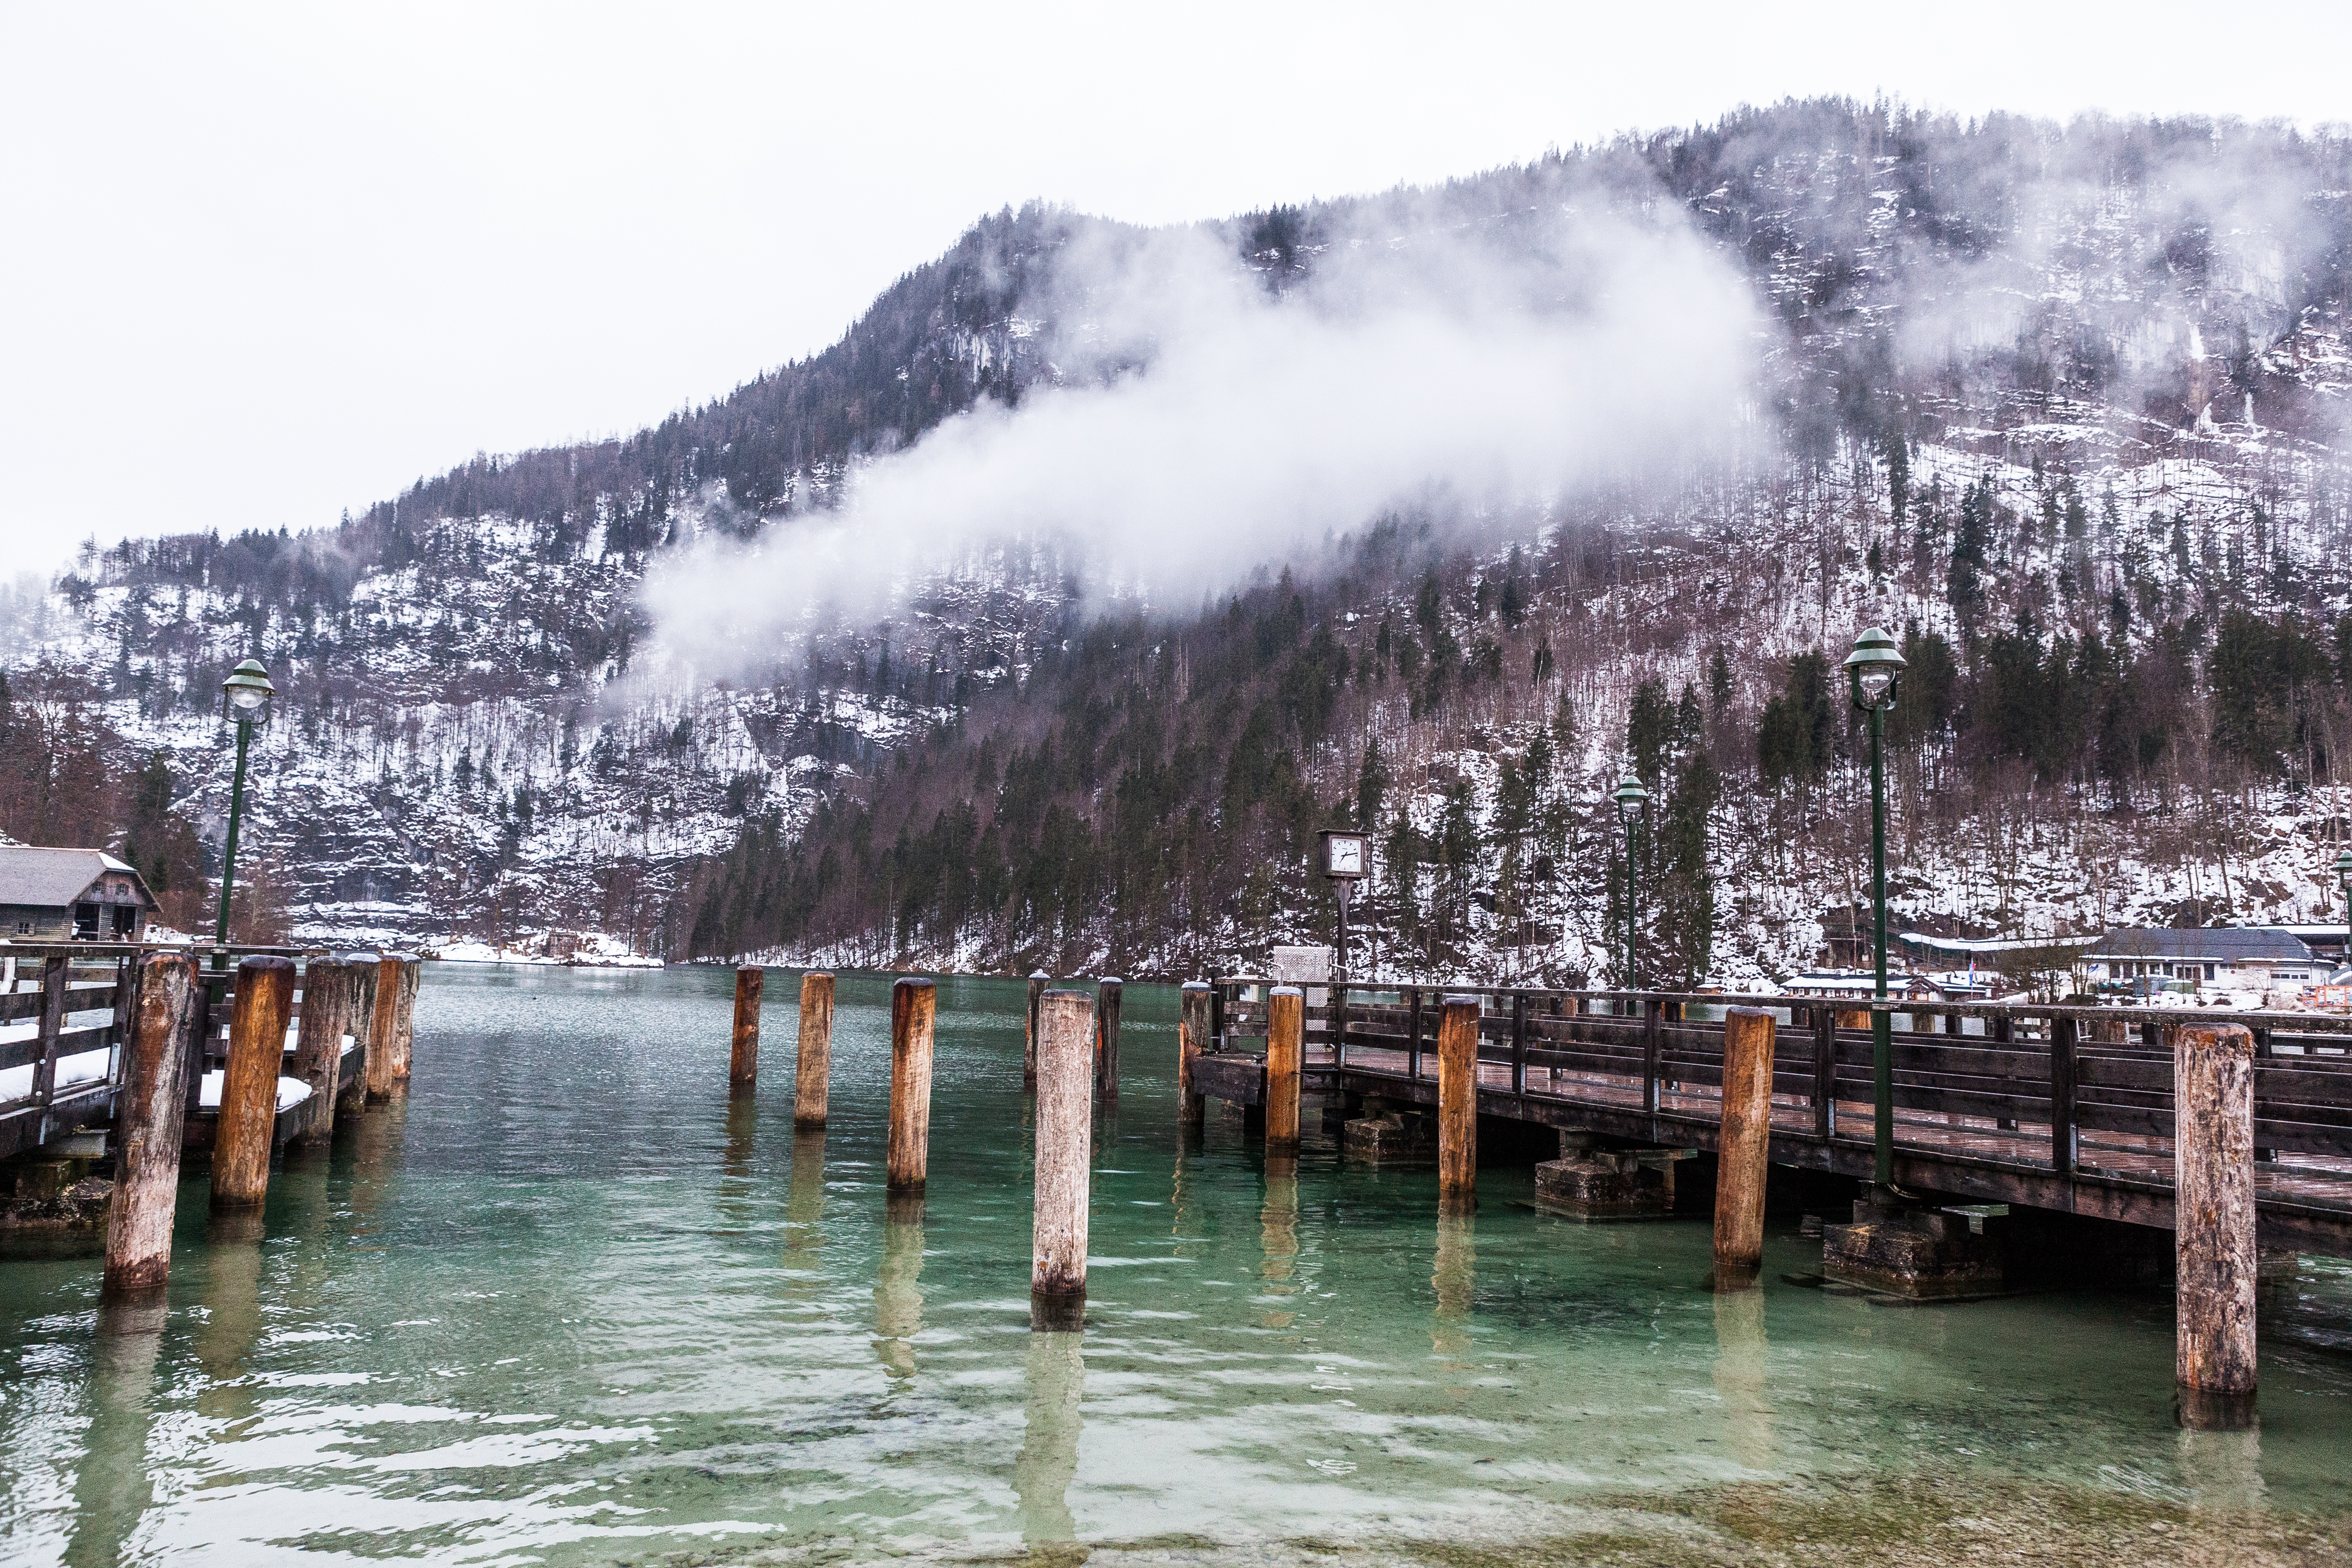
landscape, lake, vehicle, austria, k nigsee